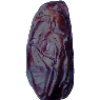
Label: Dates 1